Question: Please indicate a possible affordance area of the hit baseball bat that can be used for hitting
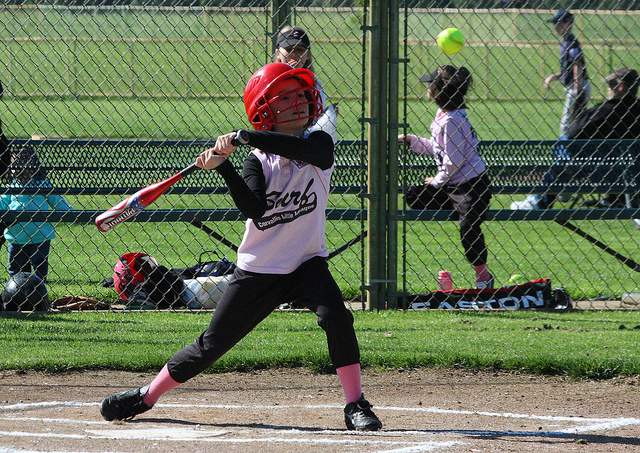
Answer: [94.122, 193.449, 148.09, 237.258]